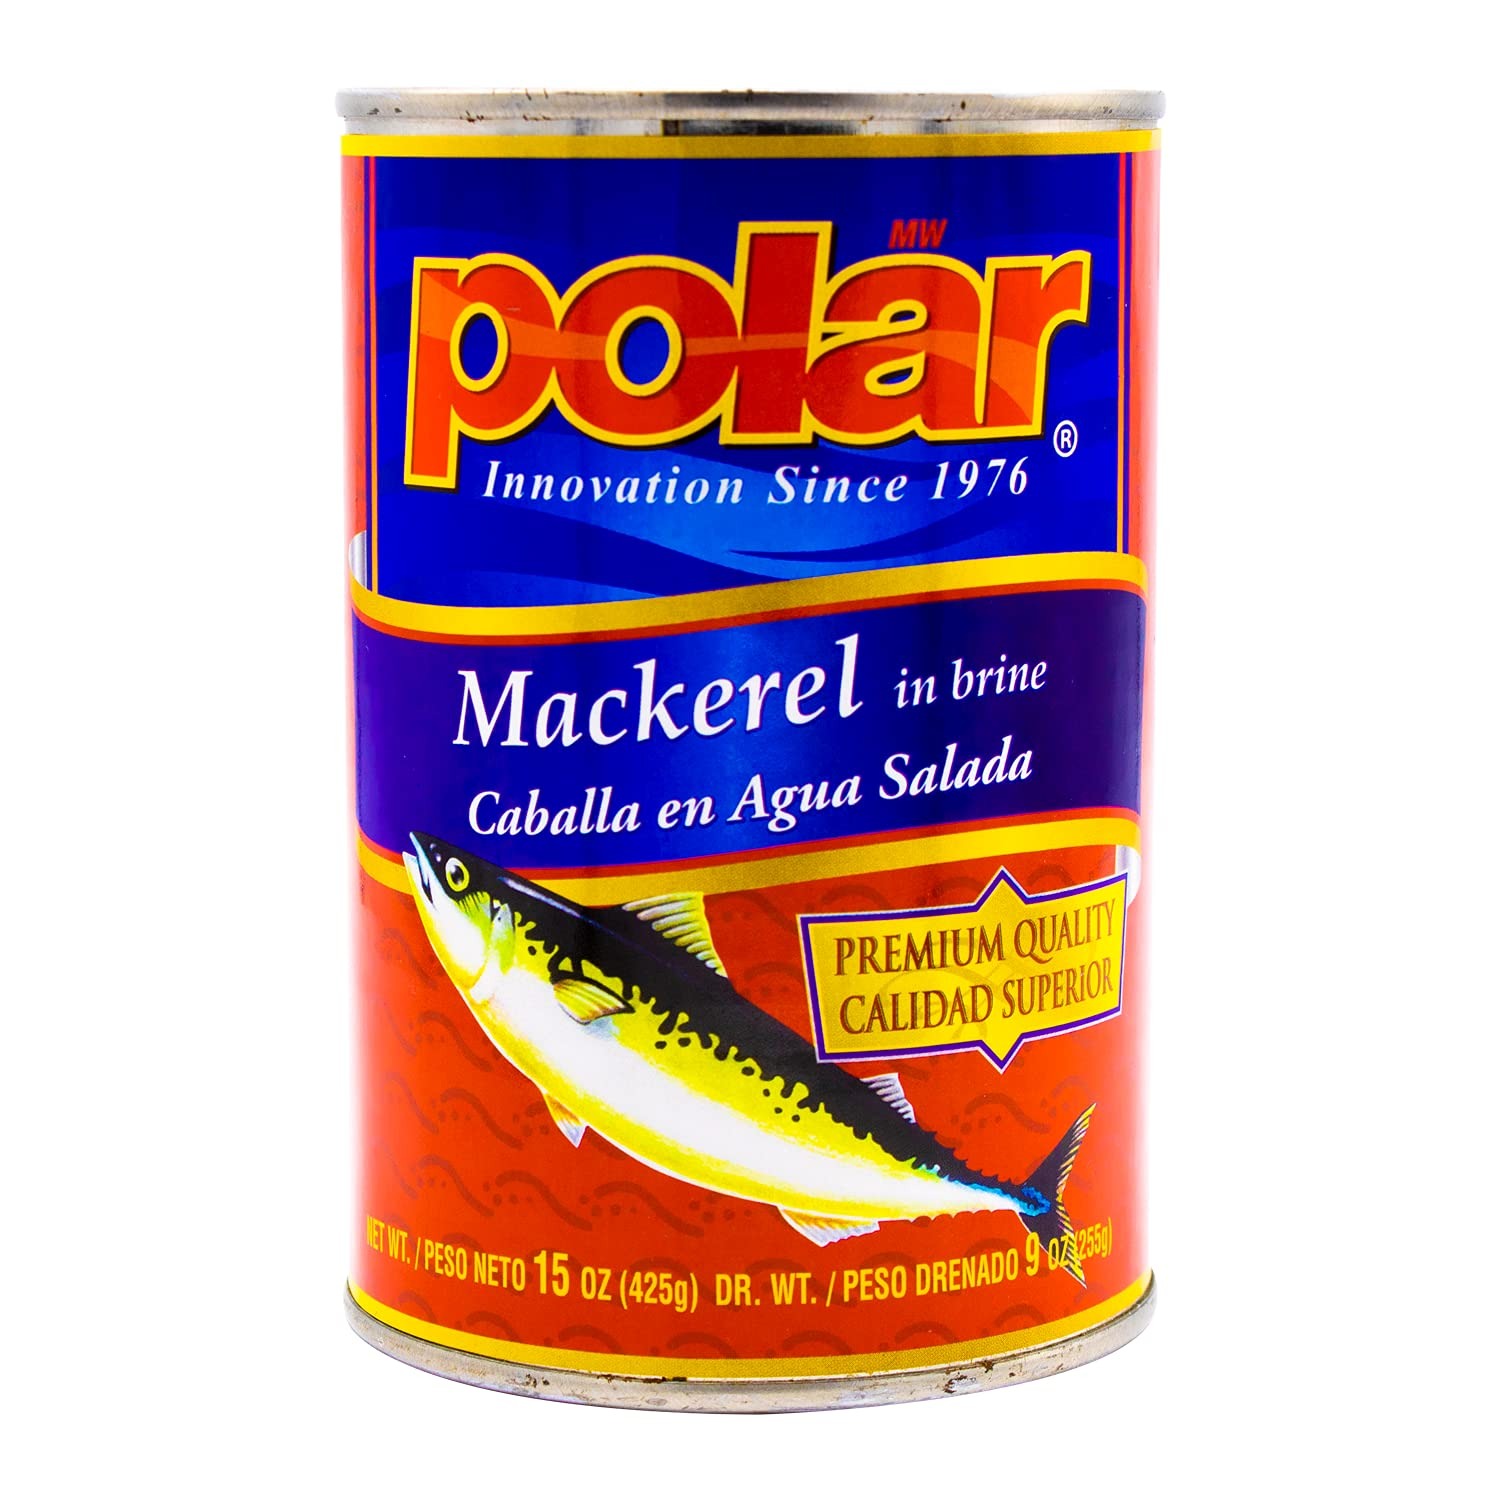
Item Name: MW Polar Wild Caught Mackerel In Brine, 15 Oz
Bullet Point 1: Wild Caught
Bullet Point 2: Moderately sweet flavor and firm texture
Bullet Point 3: Good source of calcium & other nutrients
Bullet Point 4: 15 ounce (Pack of 1)
Value: 15.0
Unit: Ounce

Price: 1.84